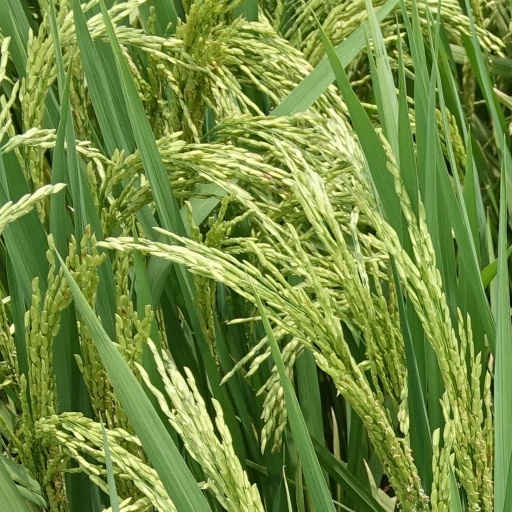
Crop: rice